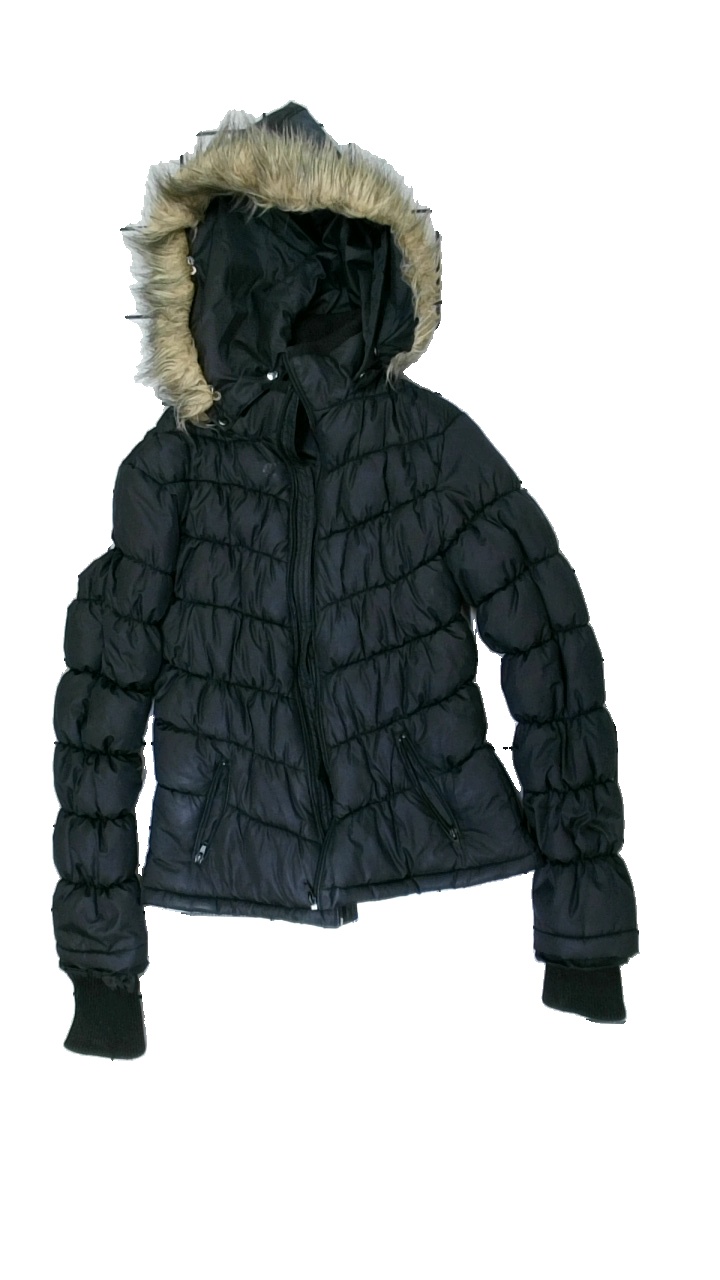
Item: Outerwear (Ladies)
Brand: Missing
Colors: Black
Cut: Regular
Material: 100% polyester
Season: Winter
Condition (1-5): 3
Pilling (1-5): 4
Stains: Minor
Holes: Minor
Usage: Export
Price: <50